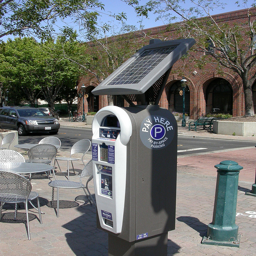
A parking meter sitting in a parking lot next to a table with chairs.
A solar powered parking meter with table and chairs in the background.
There is a pay here machine set up outside.
a solar powered atm in front of a bunch of table and chairs
A gray and white solar powered parking machine.